Yu-Gi-Oh! The Eternal Duelist Soul

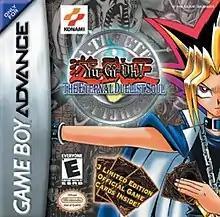

Yu-Gi-Oh! The Eternal Duelist Soul is a card battle video game based on the "Yu-Gi-Oh!" franchise. It was developed and published by Konami and released on July 5, 2001 in Japan, October 16, 2002 in the United States for Game Boy Advance. It features a single-player campaign against opponents from the "Yu-Gi-Oh!" anime as well as a multiplayer head-to-head mode.